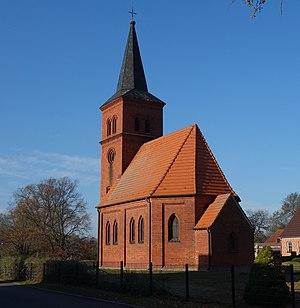
Vue du sud-est de l'église de Prietzen, commune de Havelaue, arrondissement Pays de la Havel, état fédéral de Brandebourg, Allemagne Object location52°